United Nations Security Council Resolution 1434

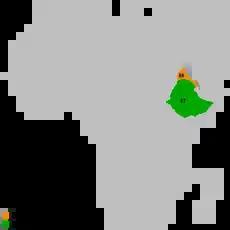
Eritrea (orange) and Ethiopia (green)

United Nations Security Council resolution 1434, adopted unanimously on 6 September 2002, after reaffirming all resolutions on the situation between Eritrea and Ethiopia, particularly Resolution 1430 (2002), the council extended the mandate of the United Nations Mission in Ethiopia and Eritrea (UNMEE) until 15 March 2003.